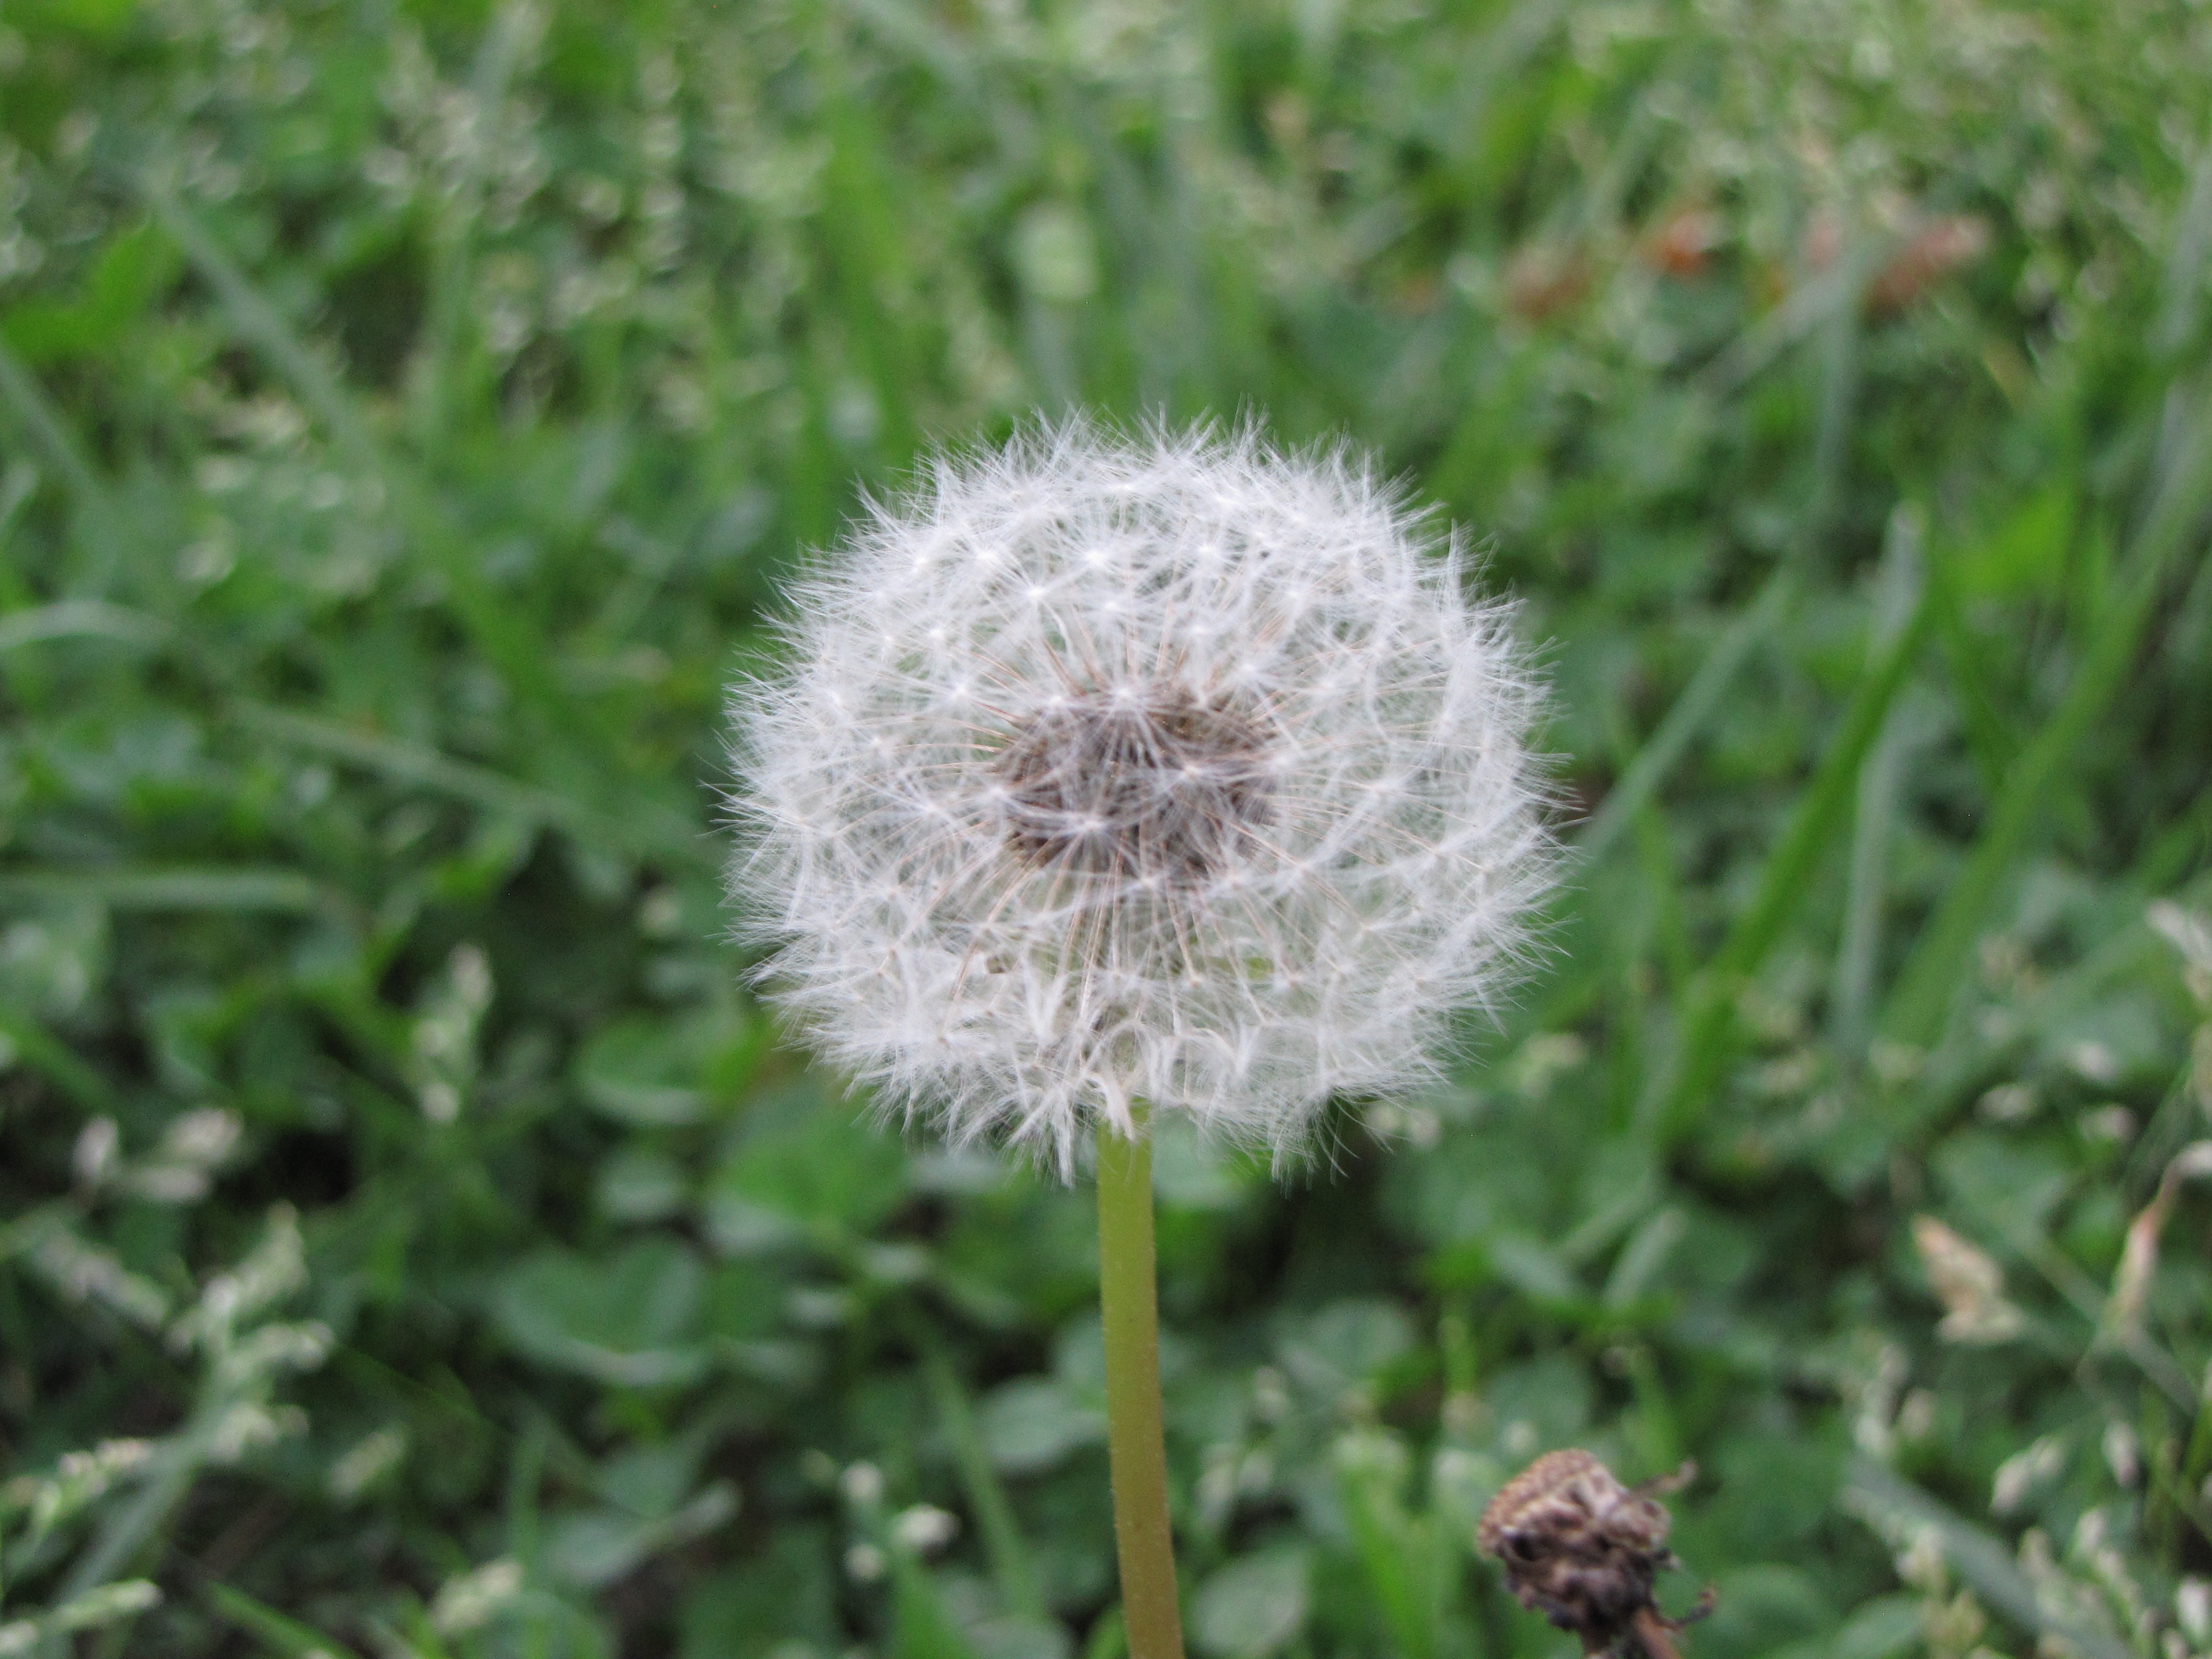
grass, plant, field, meadow, dandelion, prairie, flower, botany, flora, wildflower, thistle, flowering plant, daisy family, silybum, asterales, grass family, plant stem, land plant